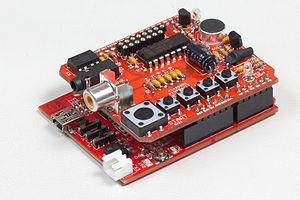
Les ports GPIO sont des ports d'entrées-sorties très utilisés dans le monde des microcontrôleurs, en particulier dans le domaine de l'électronique embarquée, qui ont fait leur apparition au début des années 1980. Elles sont placées sur un circuit électronique afin de communiquer avec des composants électroniques et circuits externes. Il peut s'agir de détecteurs ou senseurs pour capter des données, ou encore de contrôler des commandes.